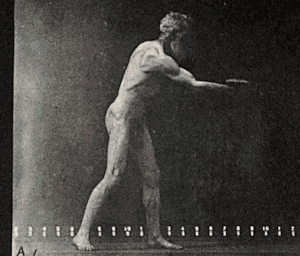
Motorkoordination
Motorkoordination er vist i denne animerede sekvens af Eadweard Muybridge hvor han selv smider en diskus
Motorkoordination er kombinationen af kropsbevægelser skabt med kinematiske, og kinetiske parameter der resulterer i bevidste motoriske færdigheder. Motorkoordination opnås når på hinanden følgende dele af samme bevægelse, eller bevægelse af flere lemmer eller kropsdele kombineres på en måde der er veltimet, flydende og effektiv med henblik på den ønskede mål. Dette involverer integrationen af proprioceptiv information der fortæller om positionen og bevægelsen af det muskuloskeletale system med neurale processer i hjernen og rygmarven der kontrollerer, planlægger og videresender motorkommandoer. Cerebellum spiller en kritisk rolle i denne neurale kontrol af bevægelse, og skader på denne del af hjernen eller dens forbindende strukturer og signalveje resultere i svækkelse af koordination, også kendt som ataksi.